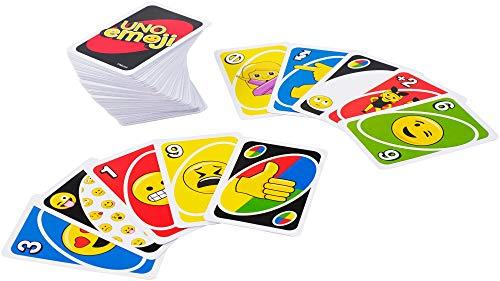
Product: UNO: Emoji - Card Game
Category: Toys & Games | Games & Accessories | Card Games
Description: Special UNO game features Emojis theme.
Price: $5.99
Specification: ProductDimensions:3.6x5.8x0.8inches|ItemWeight:4.2ounces|ShippingWeight:5.6ounces(Viewshippingratesandpolicies)|DomesticShipping:ItemcanbeshippedwithinU.S.|InternationalShipping:ThisitemcanbeshippedtoselectcountriesoutsideoftheU.S.LearnMore|ASIN:B01IX1KIP4|Itemmodelnumber:DYC15|Manufacturerrecommendedage:7-15years